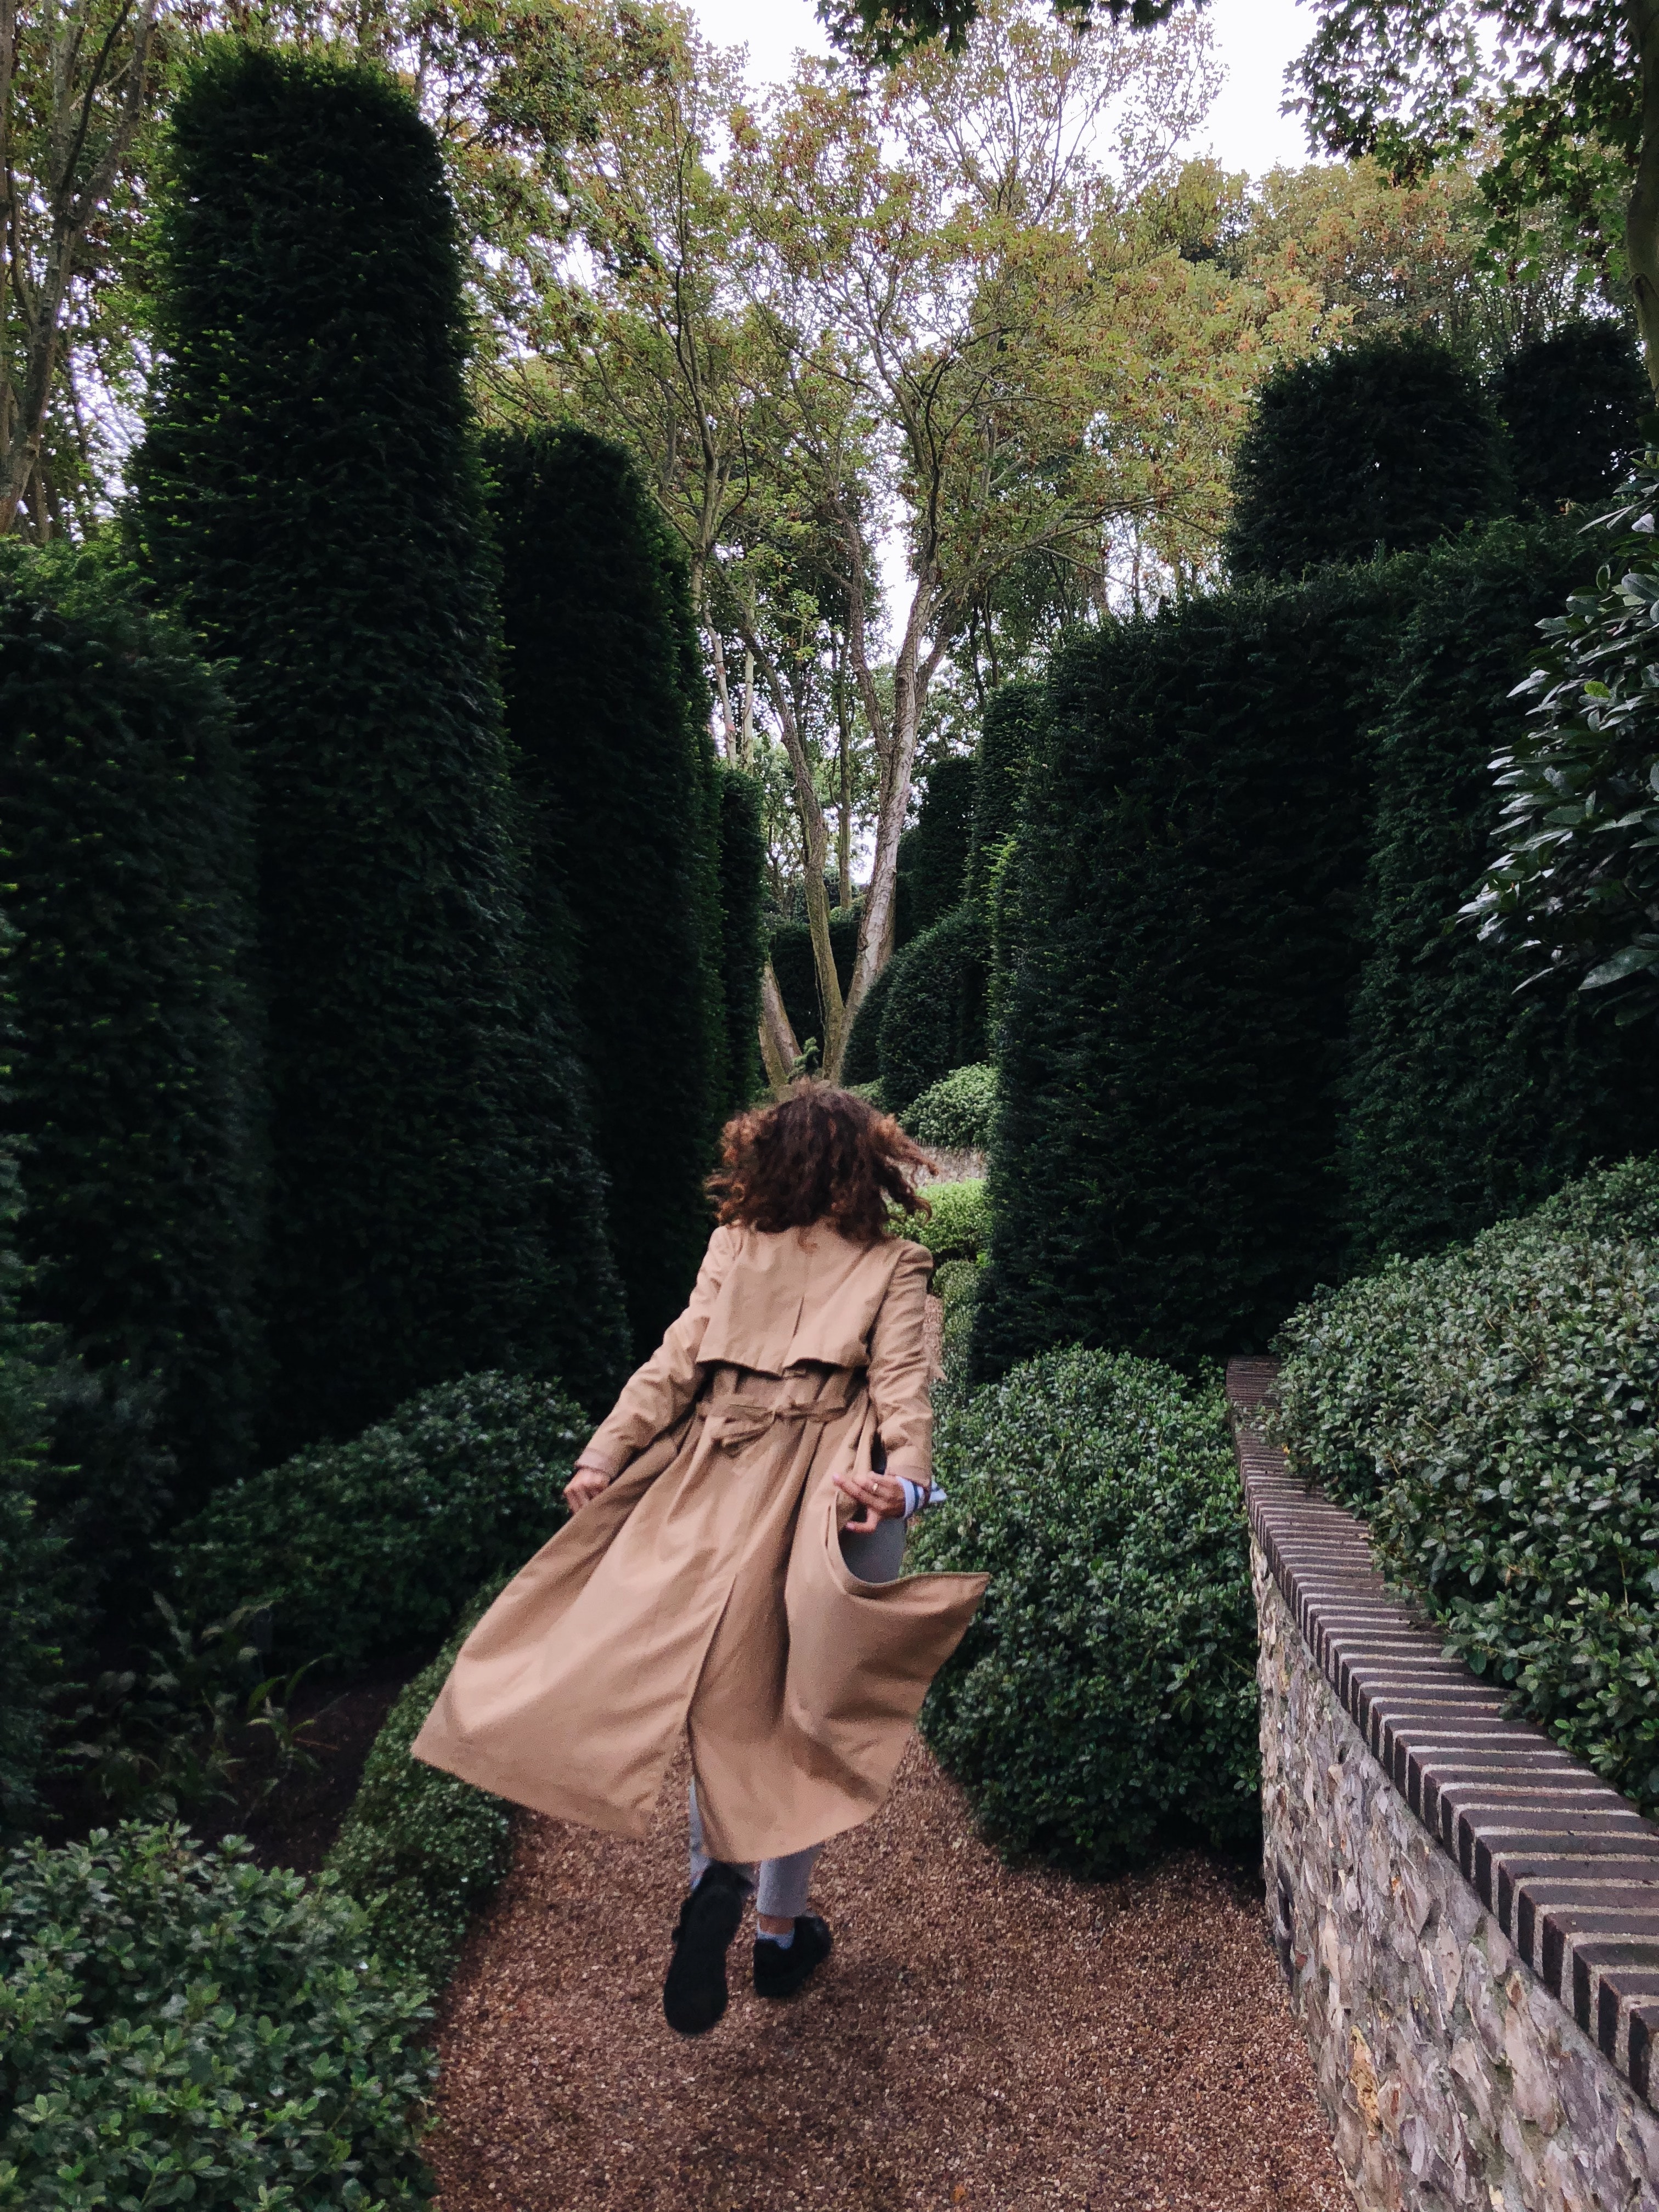
tree, garden, botany, fashion, shrub, grass, outerwear, plant, botanical garden, dress, photography, forest, hedge, landscaping